New England Revolution

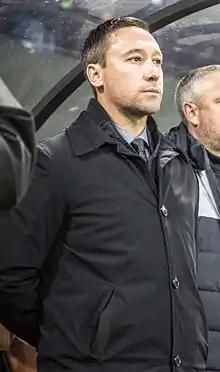
Caleb Porter, New England's head coach since 2023

The team's supporter's clubs are called the "Midnight Riders" and "The Rebellion". The name 'Midnight Riders' is in honor of the famous rides of Paul Revere and William Dawes, who announced the departure of British troops from Boston to Concord at the beginning of the American Revolution. The two groups together occupy the north stand of the stadium, which they have nicknamed "The Fort". The Fort is a general admission section and draws its name from the revolutionary theme which runs through the team supporters. In the same theme, the Revolution also employ a corps known as the End Zone Militia, a group of American Revolutionary War reenactors founded in 1996 by Geoff Campbell. The reenactors wear authentic 18th century clothing including the iconic colonial tricorn hat, and carry flintlock black gunpowder muskets which are ceremoniously fired when the Revolution score a goal.